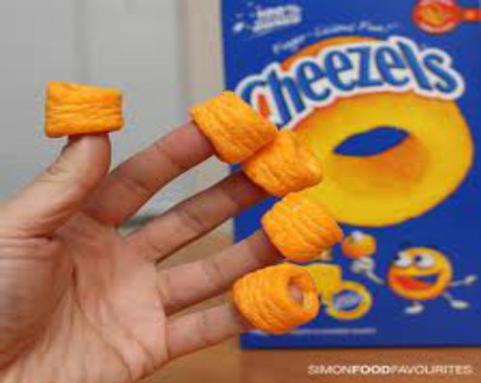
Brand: cheezels
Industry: Food